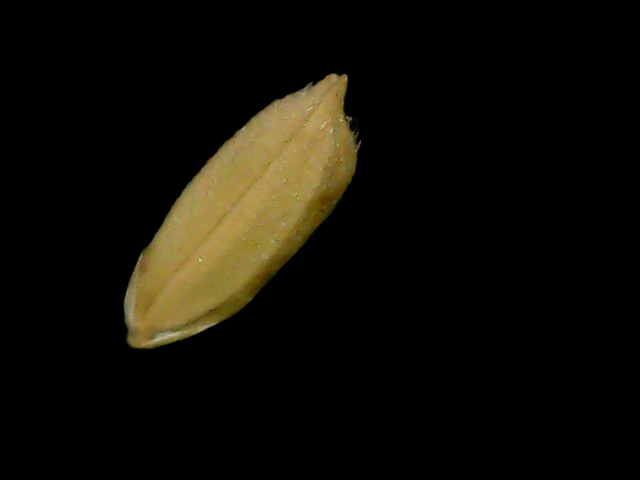
Rice variety: Bd76